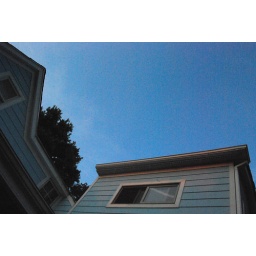
My house is blue. It was a nice contrast against the blue sky at dusk.